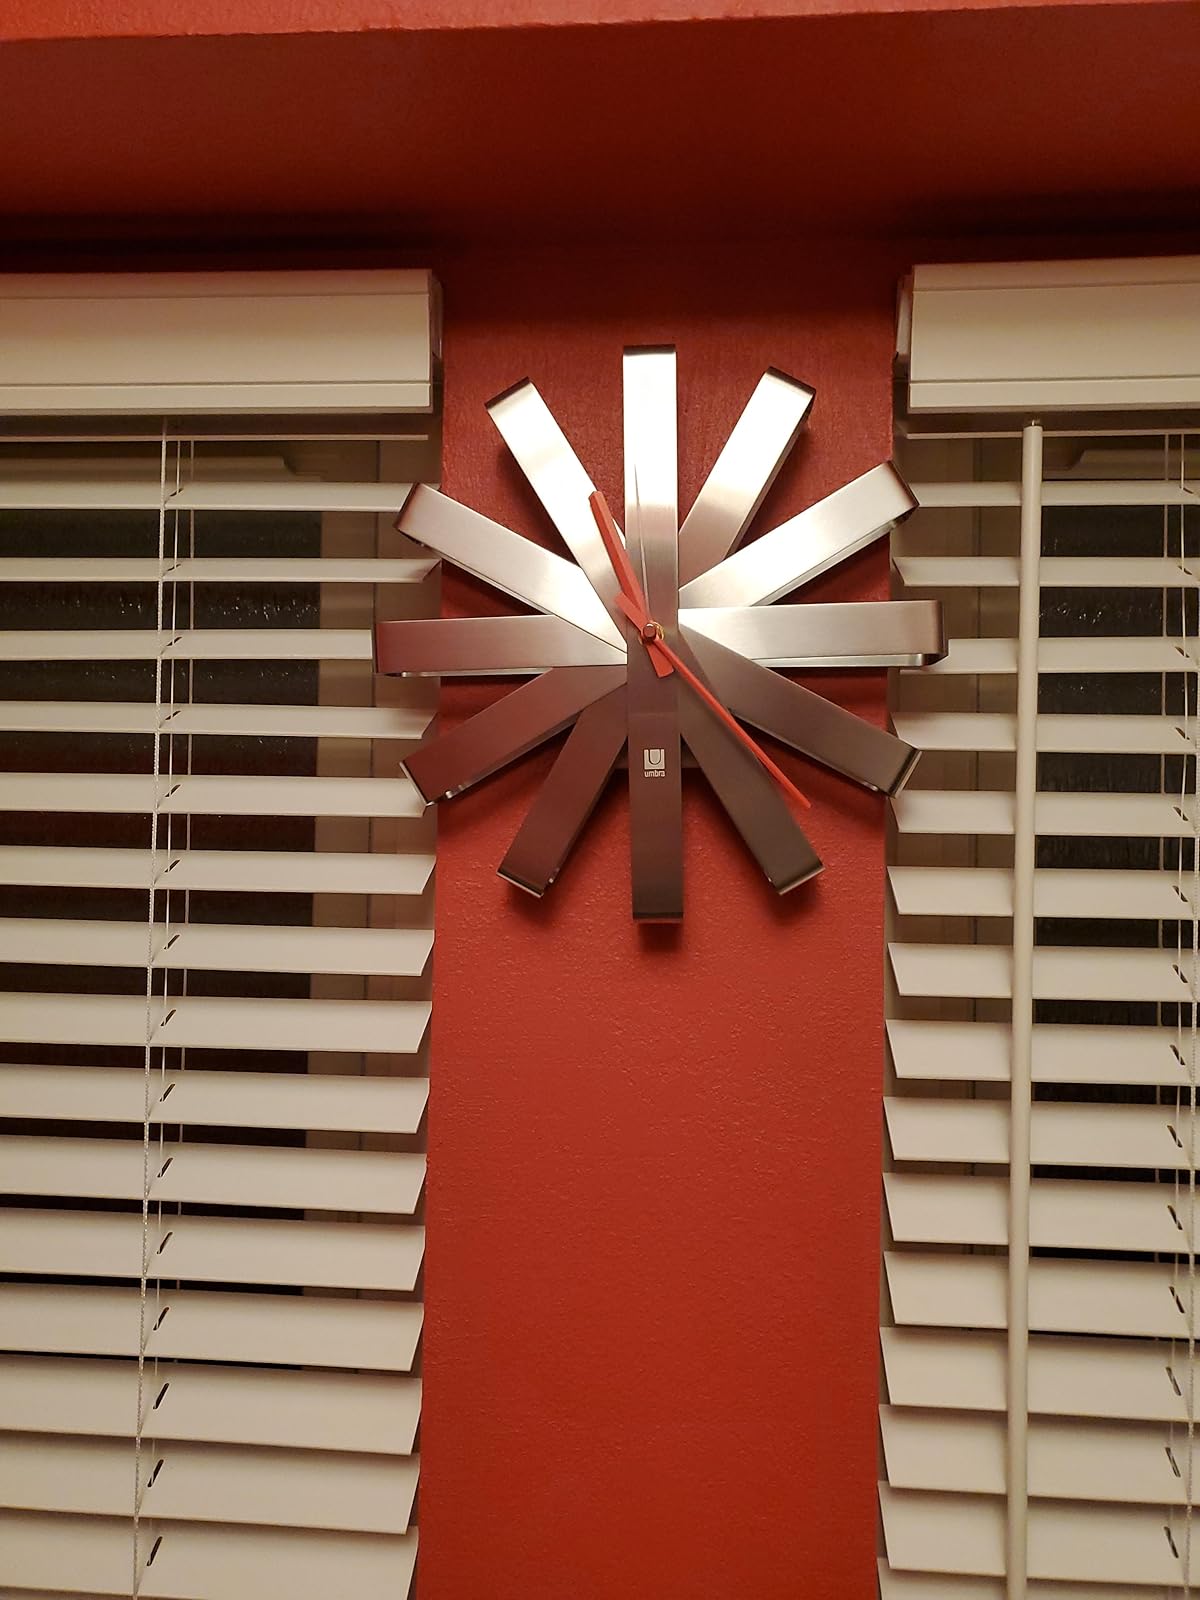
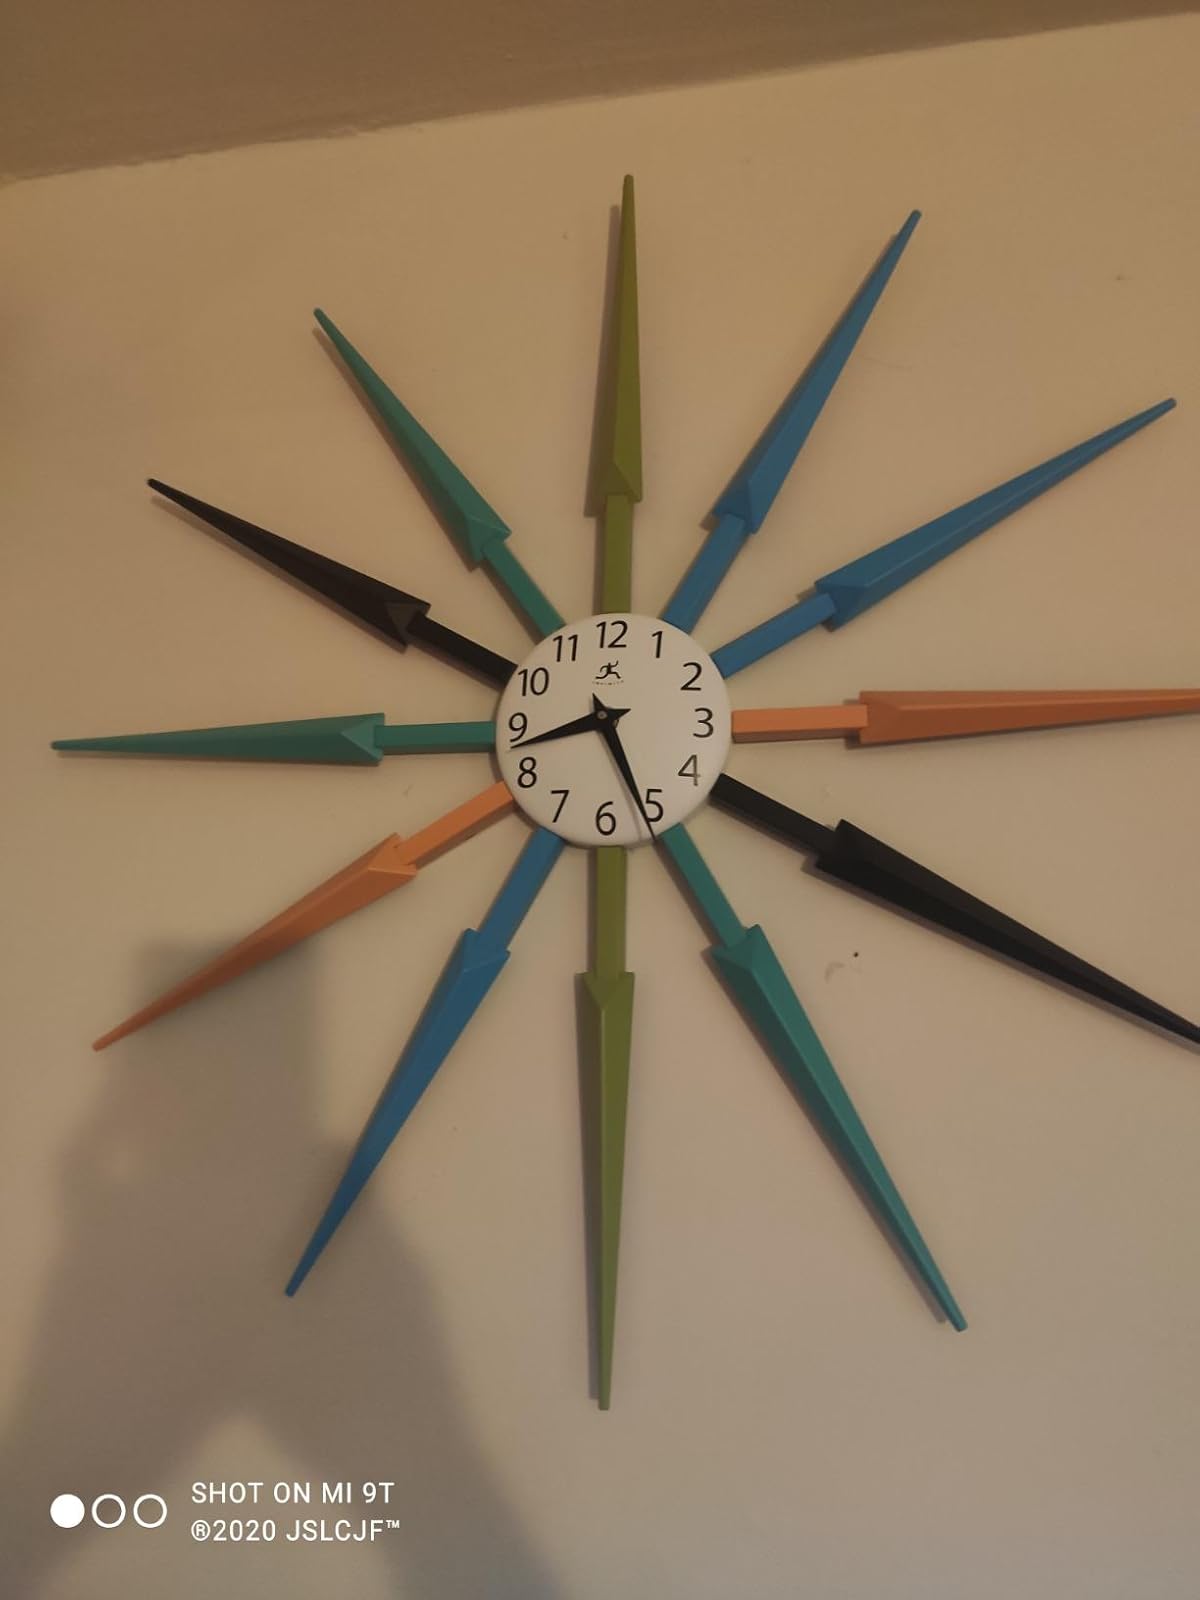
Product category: clock
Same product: no